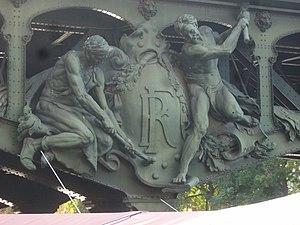
Paris 15e arrondissement - pont de Bir-Hakeim - les forgerons-riveurs, sculpture de Gustave Michel